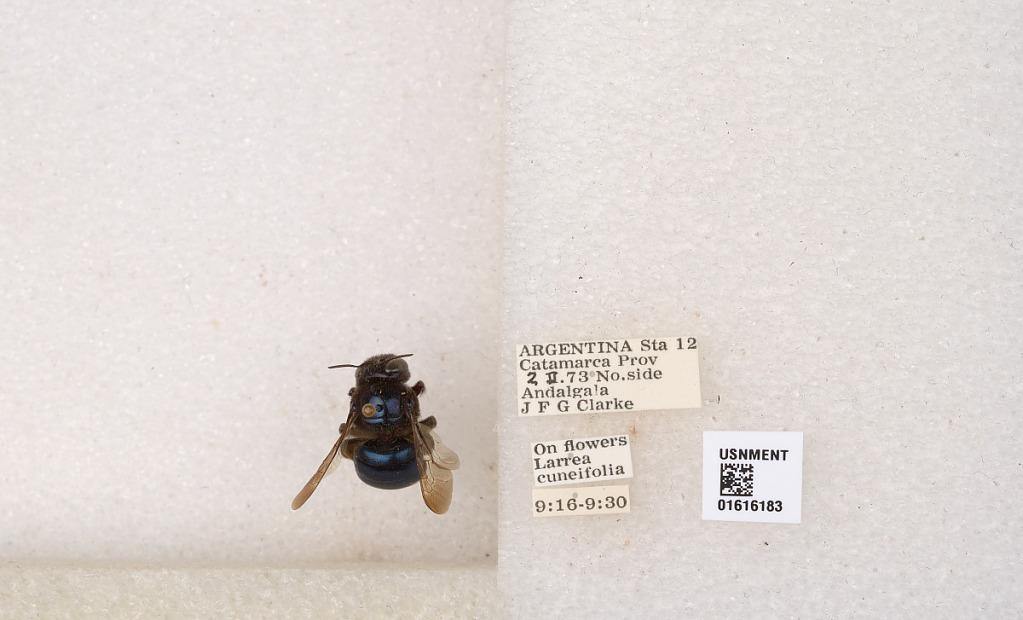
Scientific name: Xylocopa (Schonnherria) splendidula Lepeletier
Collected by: J. Clarke
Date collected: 1973-2-2
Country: Argentina
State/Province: Catamarca
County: Andalgala
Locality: Sta. 12, No. side Andalgala